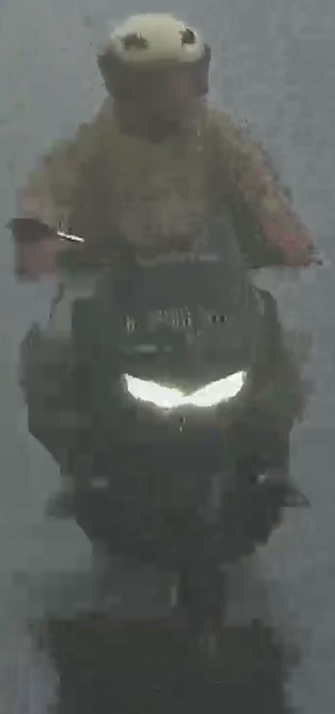
person-with-helmet: 1
person-without-helmet: 0